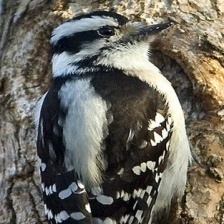
Species: DOWNY WOODPECKER
Scientific name: PICOIDES PUBESCENS